1985 in South Africa

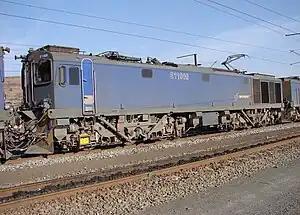
Class 11E

Two new Cape gauge locomotive types enter service on the South African Railways: